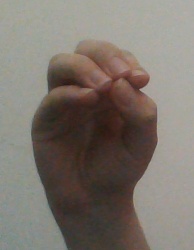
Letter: ha